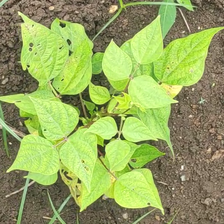
Weed species: Obscure_morning _glory(Ipomoea obscura)